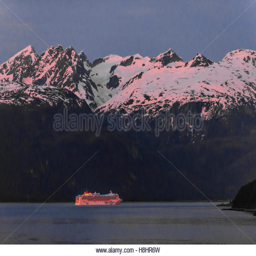
ship sailing up tourist attraction